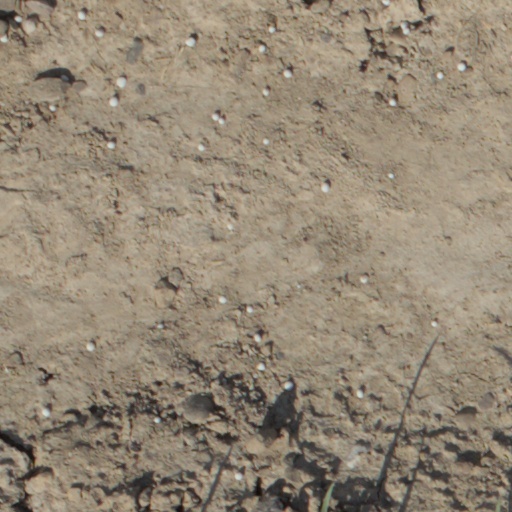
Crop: wheat